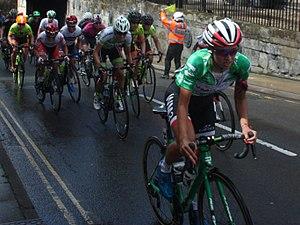
La 4ᵉ édition de The Women's Tour a lieu du 7 au 11 juin 2017. Il s'agit de la onzième épreuve de l'UCI World Tour féminin 2017. L'épreuve est remportée par la Polonaise Katarzyna Niewiadoma.